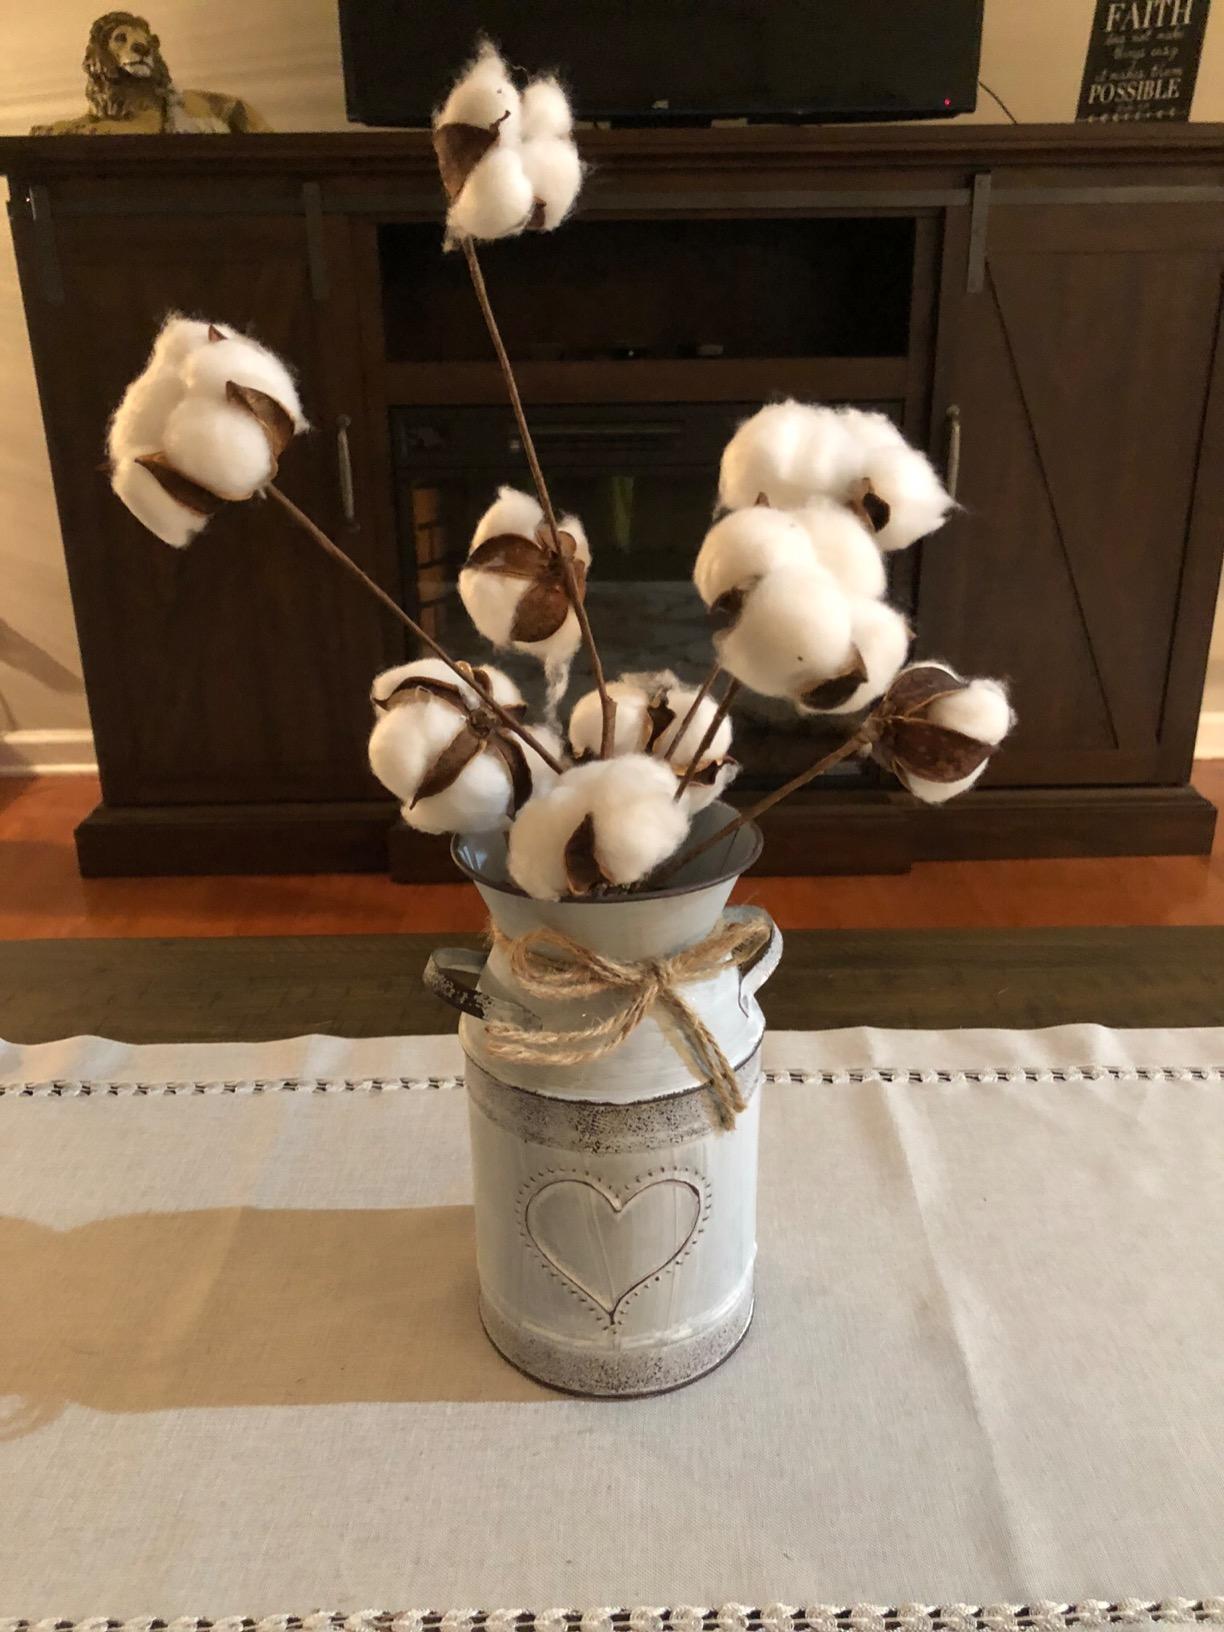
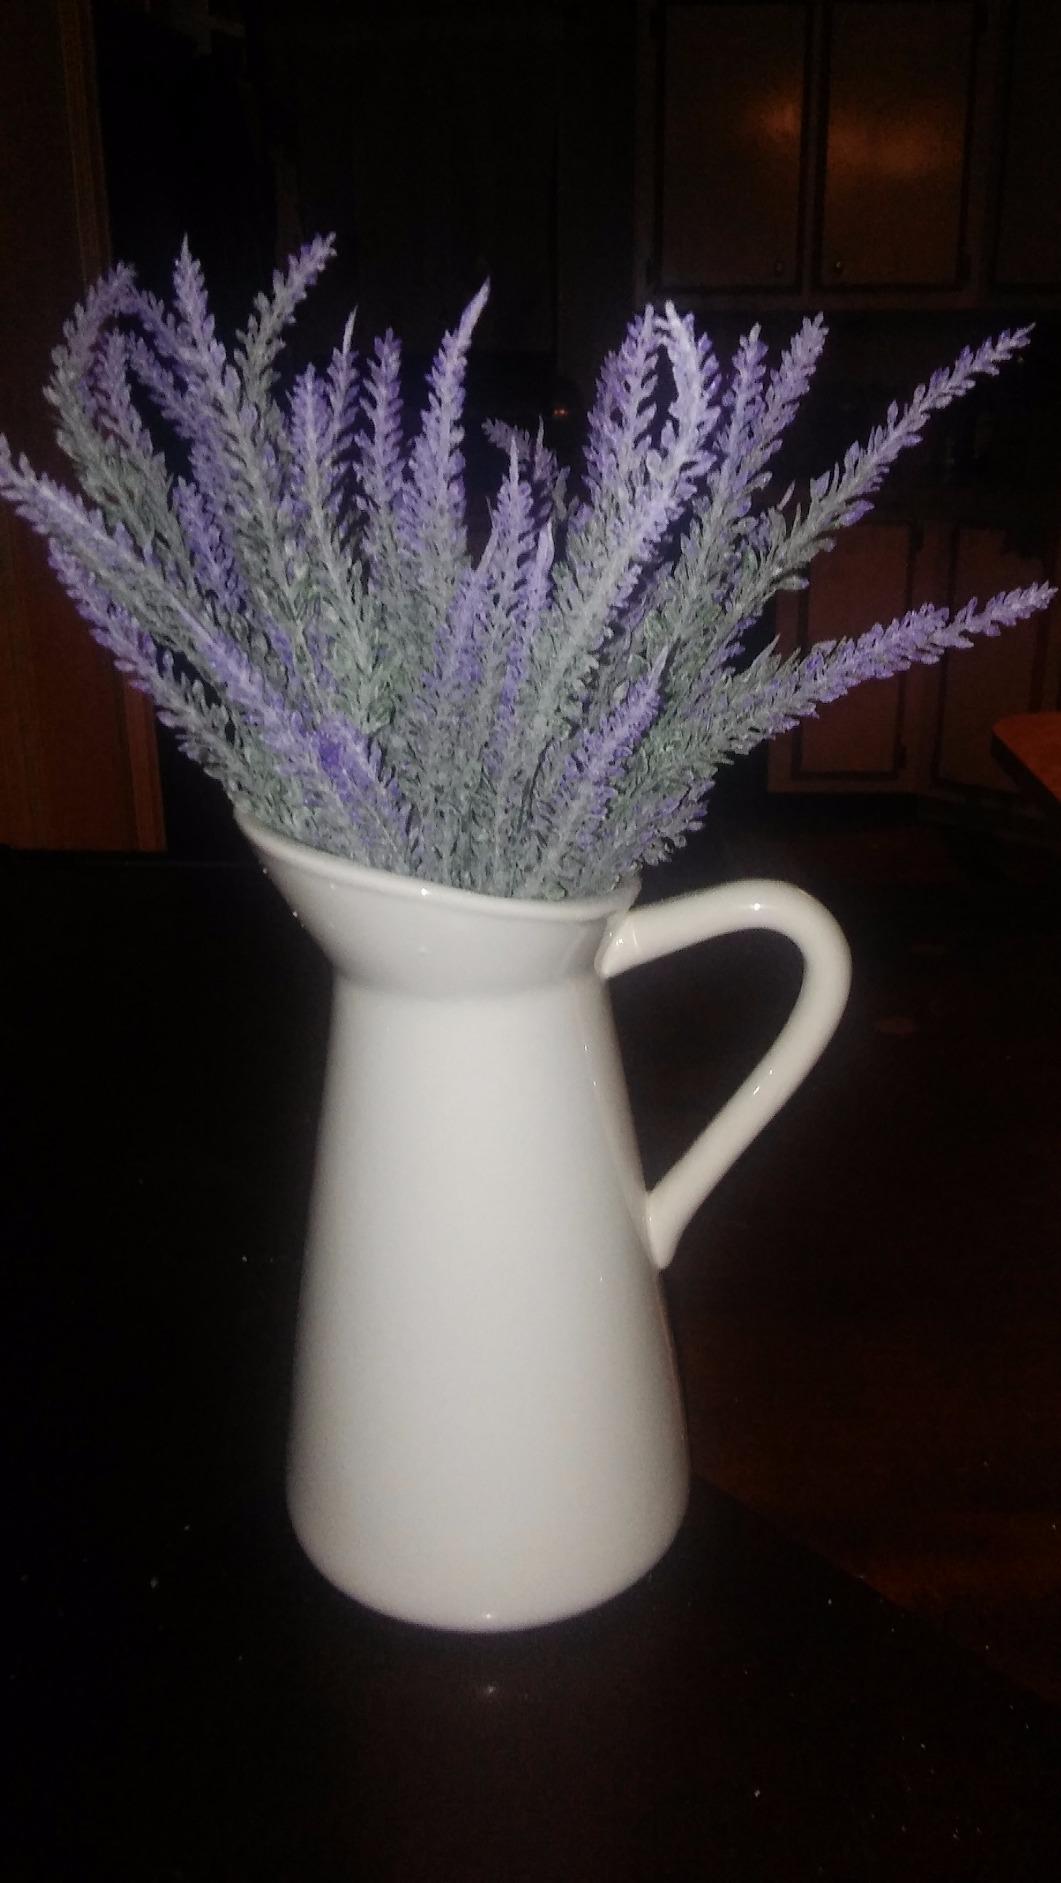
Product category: vase
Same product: no